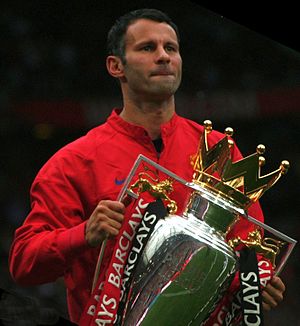
Manchester United F.C. spillere (+100 kampe) / Liste over spillere
Ryan Giggs har spillet over 800 kampe for Manchester United. Han har også scoret i hver sæson siden oprettelsen af Premier League i 1992.
Dette er en liste over bemærkelsesværdige fodboldspillere, der har spillet for Manchester United F.C. og/eller Newton Heath F.C. Listen indeholder spillere, der har spillet mere end 100 kampe på førsteholdsniveau for klubben. Enkelte spillere, der har spillet færre kampe, men som har ydet et væsentligt bidrag til klubbens historie, er også inkluderet.